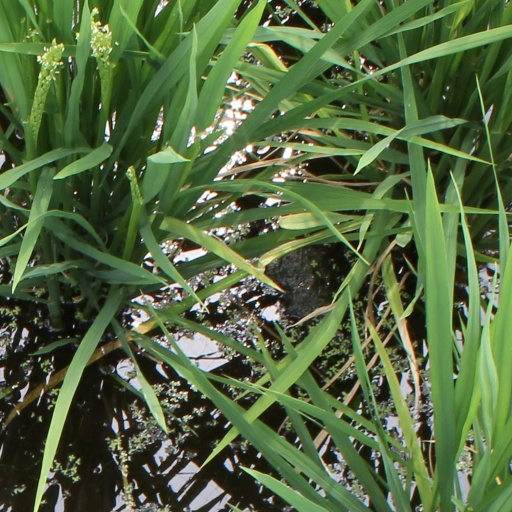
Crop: rice